Tan line

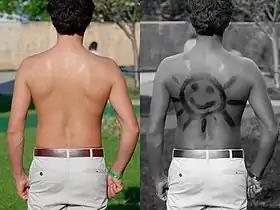
Sunscreen on back under normal and UV light

Wearing a bikini in the sun results in the uncovered skin becoming suntanned and creates a "bikini tan". These tan lines separate pale breasts, crotch, and buttocks from otherwise tanned skin. "Racing stripes" may refer to the portion of a bikini tan line exposed when wearing one-piece swimwear.